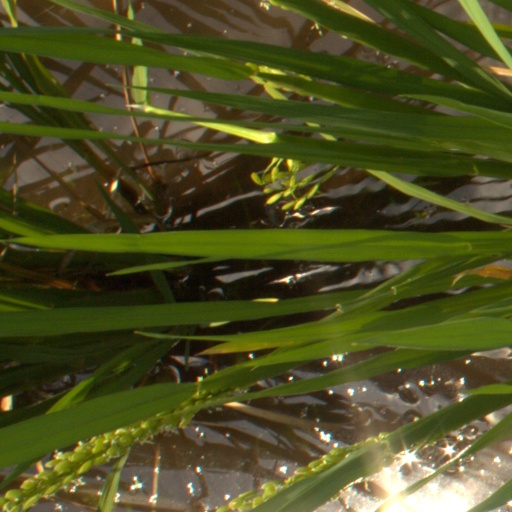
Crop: rice